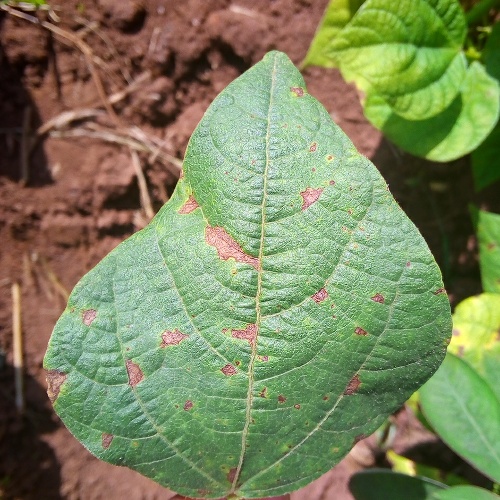
Leaf condition: angular_leaf_spot